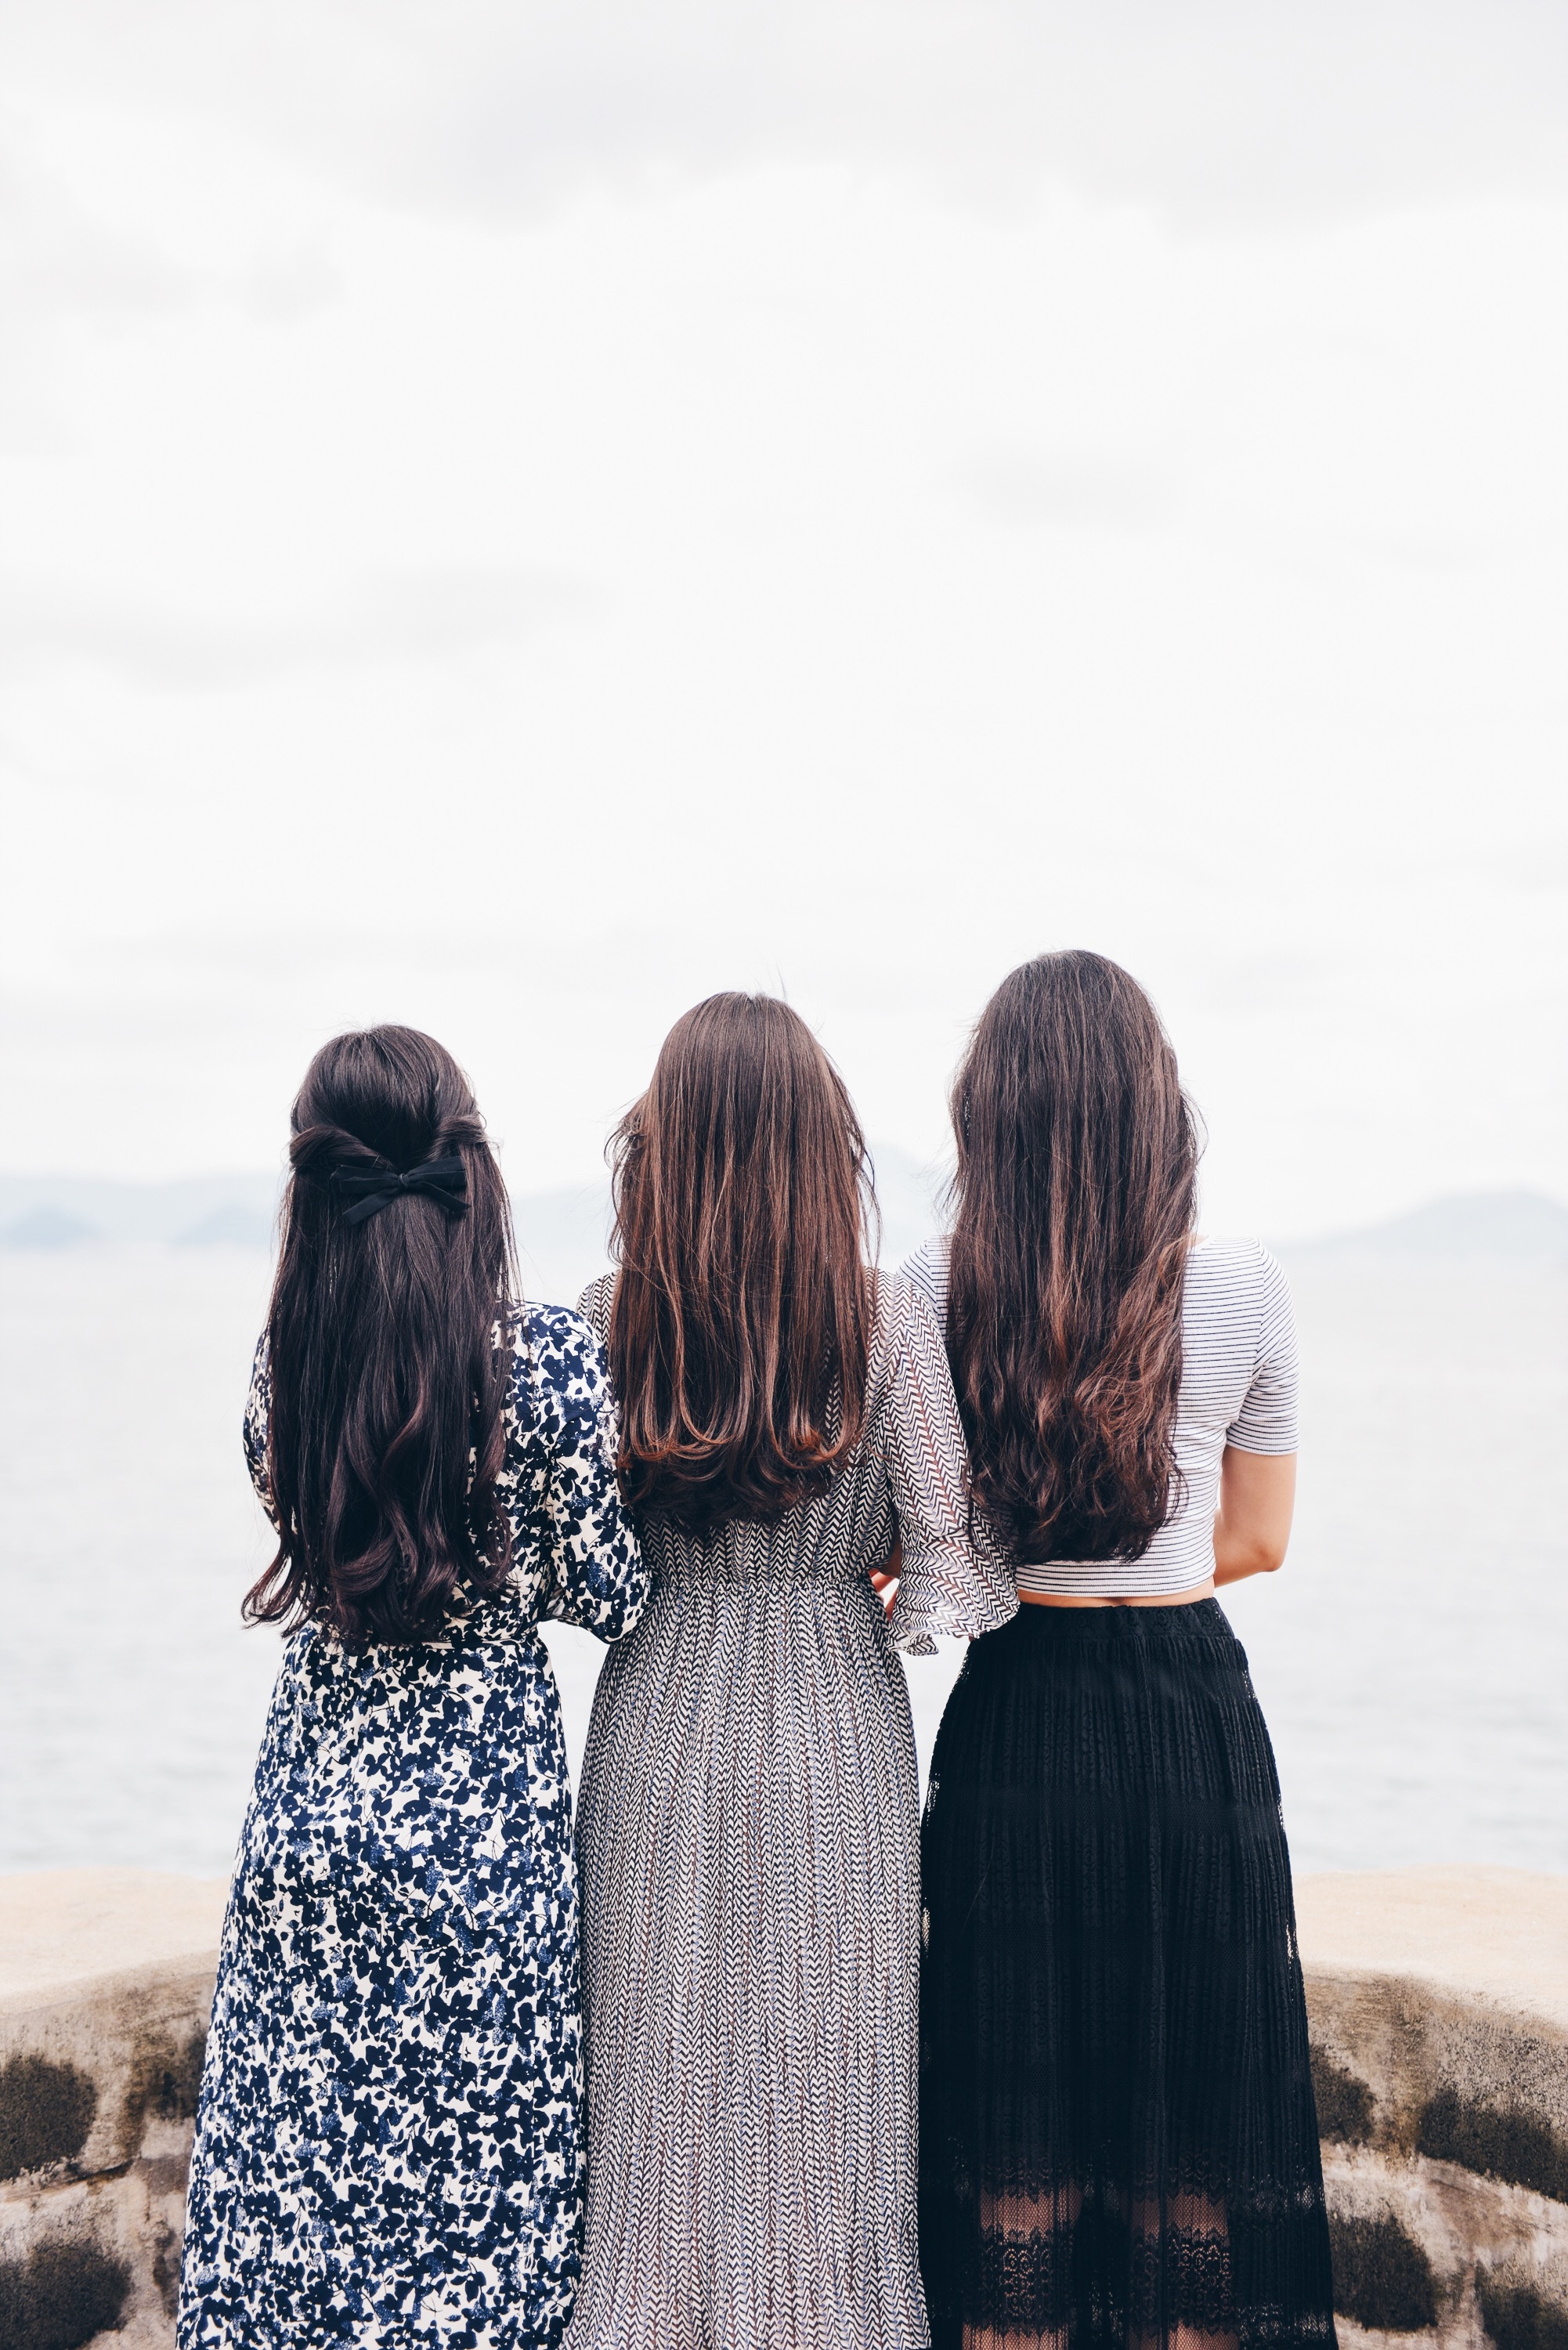
hair, photograph, black, image, person, dress, beauty, hairstyle, fashion, interaction, photo shoot, fur, romance